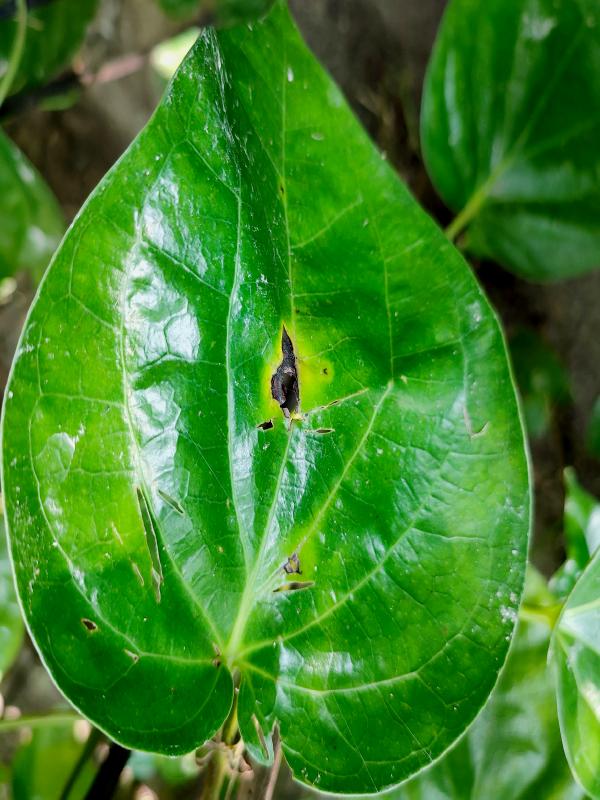
Label: Bacterial_Leaf_Disease